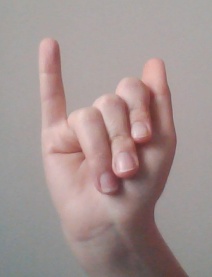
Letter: meem